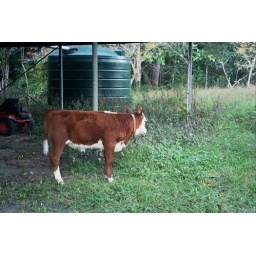
cow by Hector's house